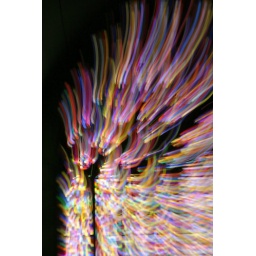
stained glass window by Gerhardt Richter (2007)